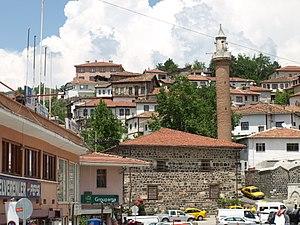
Ayaş est une ville et un district de la province d'Ankara dans la région de l'Anatolie centrale en Turquie.